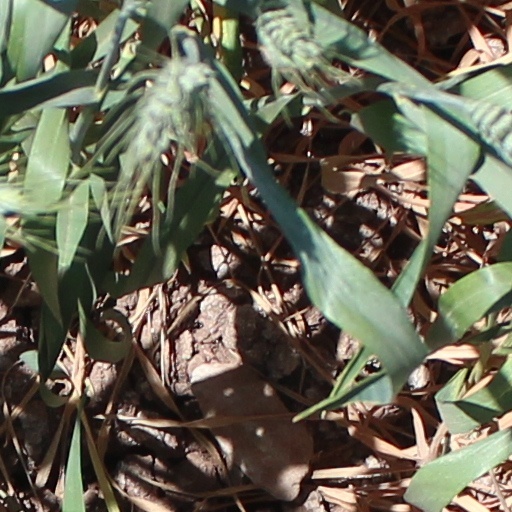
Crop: wheat